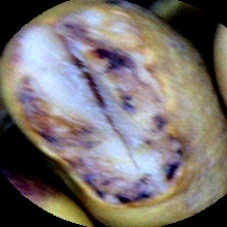
Label: Broken